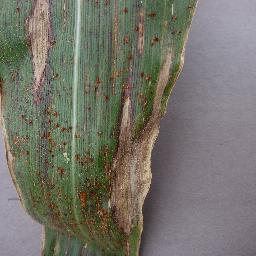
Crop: corn
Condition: (maize)_northern_blight